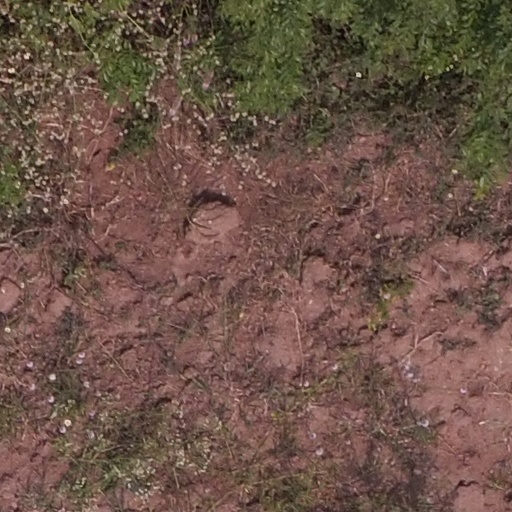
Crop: maize; corn